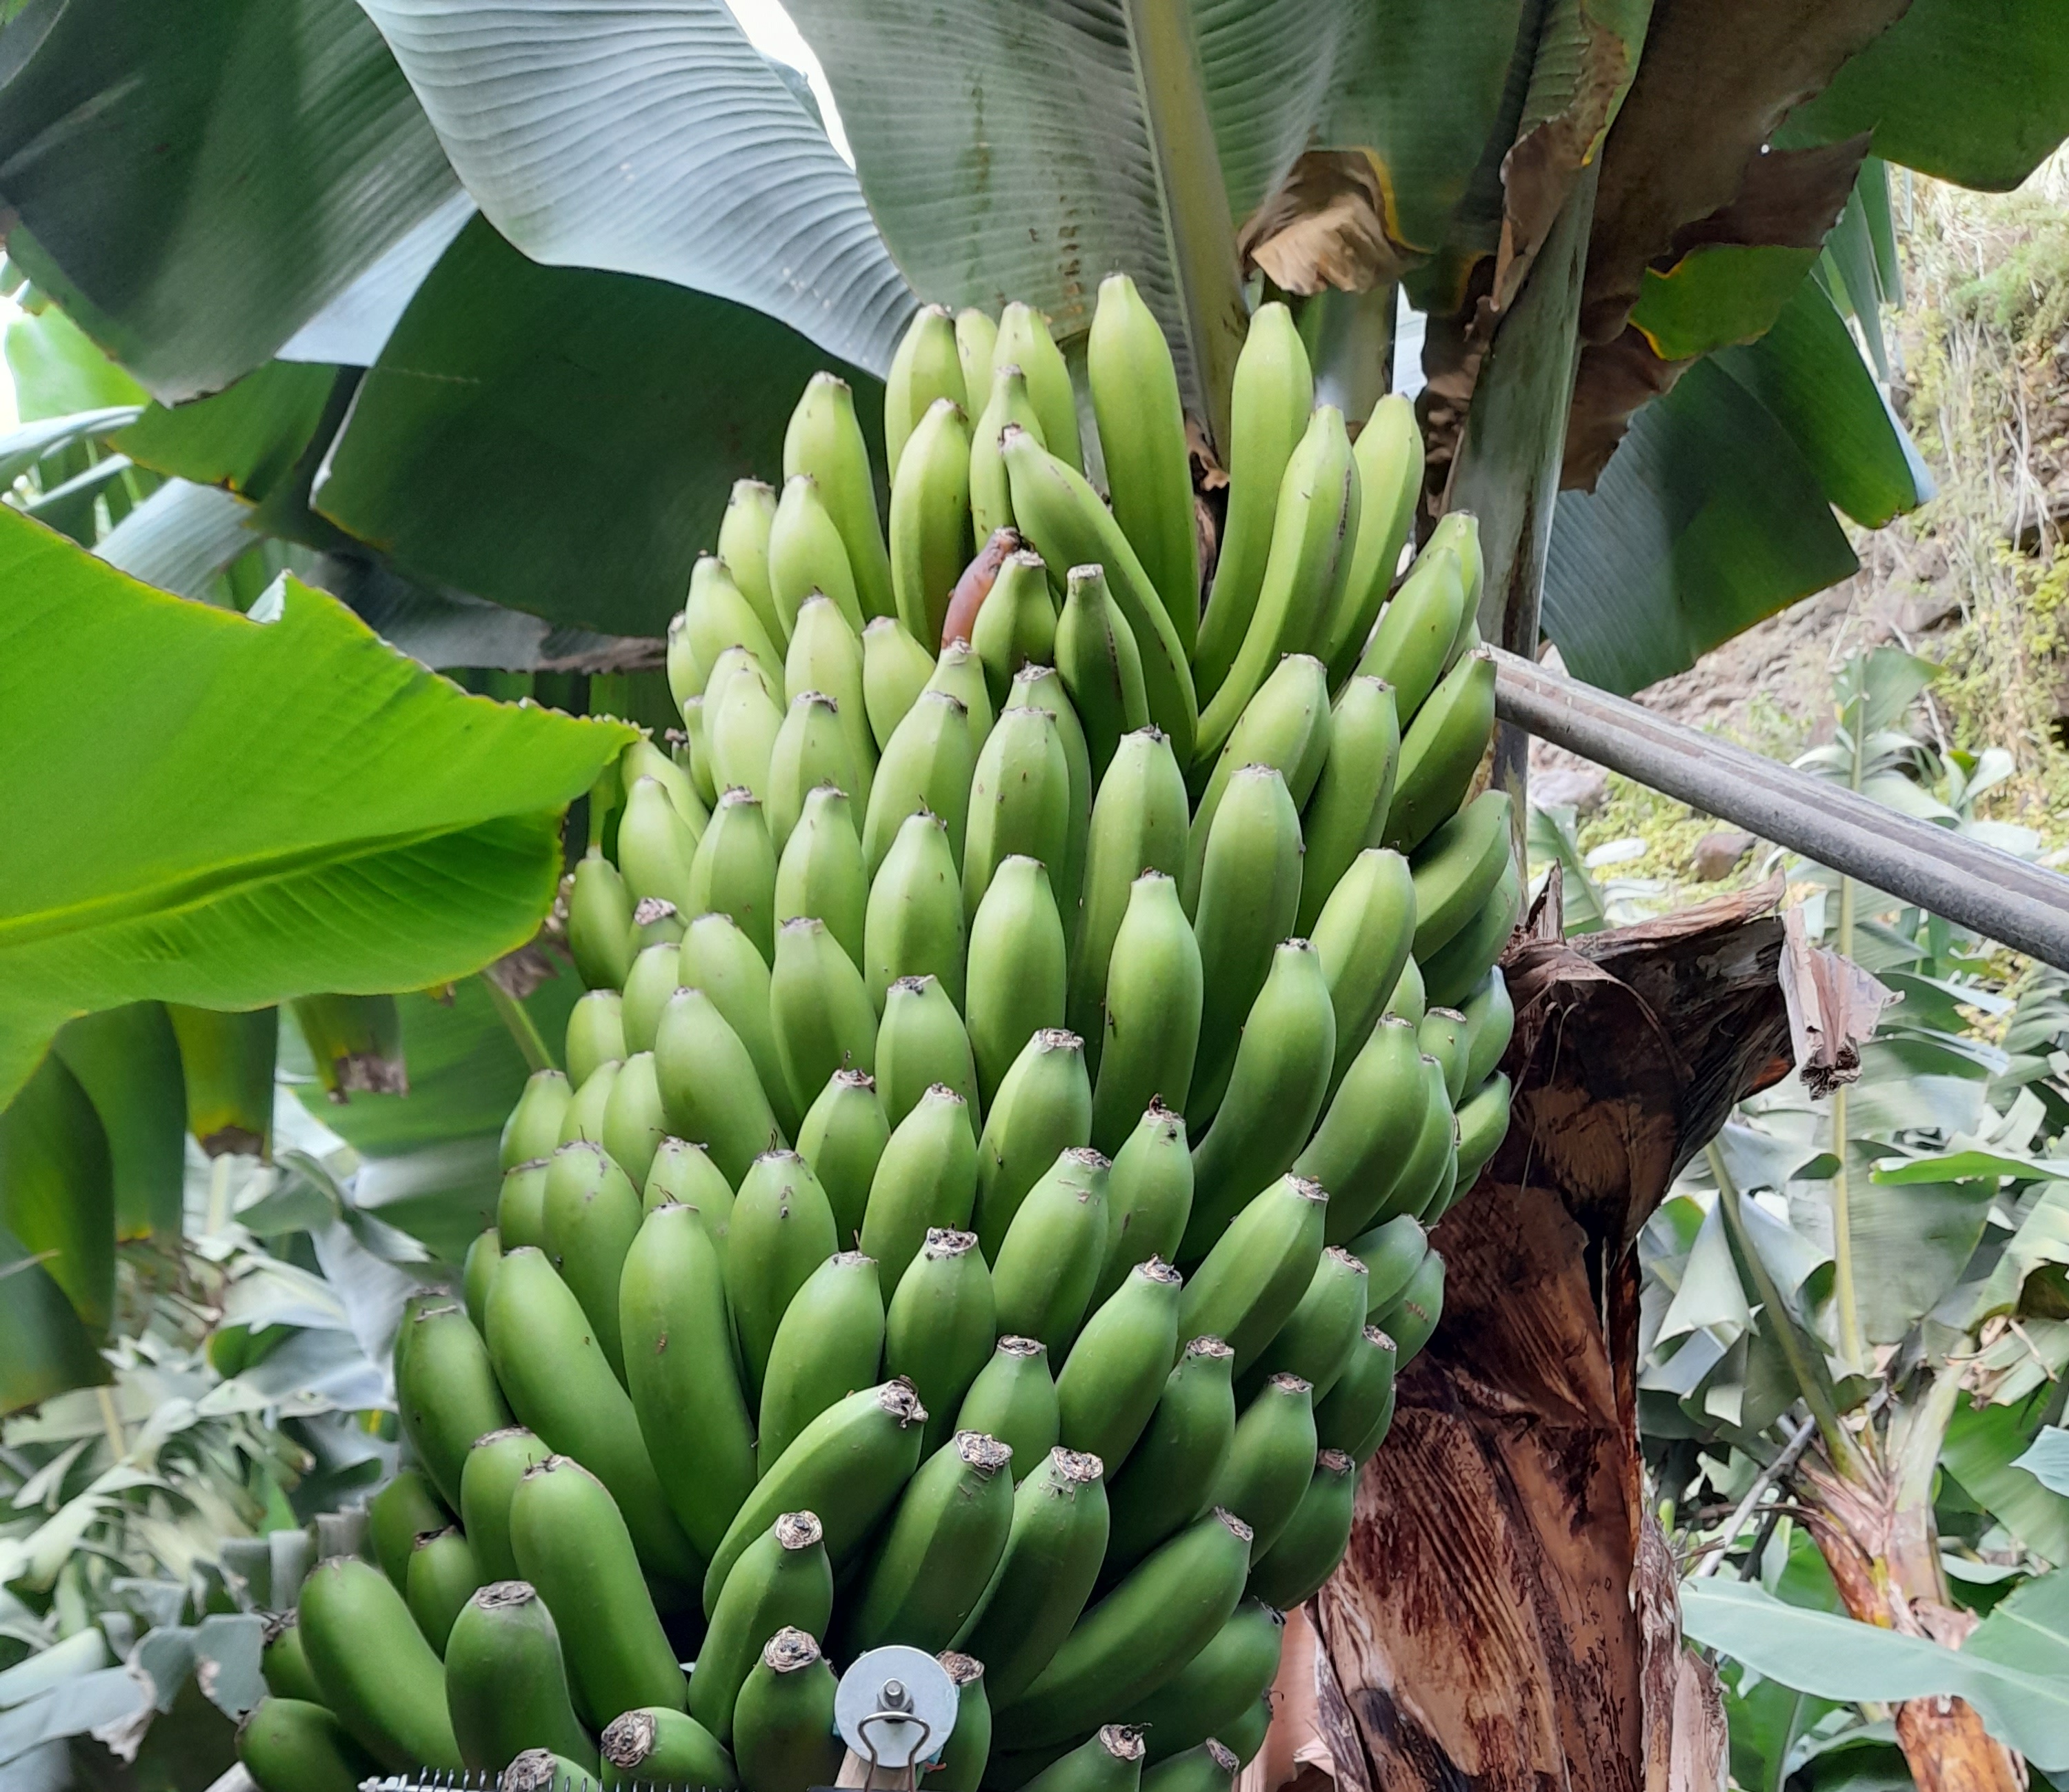
Label: Cut